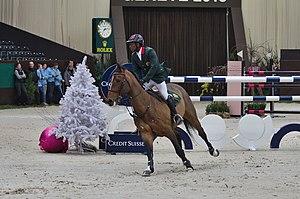
Quickly de Kreisker est un étalon Selle français concourant en saut d'obstacles, né le 5 février 2004 dans un élevage du Finistère. Issu de Diamant de Semilly et Briseis d'Helby par Laudanum, il est vendu par l'agence Fences à deux ans. Il évolue quelques années en France sur le cycle classique, formé par Benjamin Robert et les écuries bretonnes de Bruno Souloumiac. Fin 2012, le roi du Maroc Mohammed VI l'achète sous la supervision de Marcel Rozier, et le confie alors à Abdelkebir Ouaddar, un cavalier marocain.